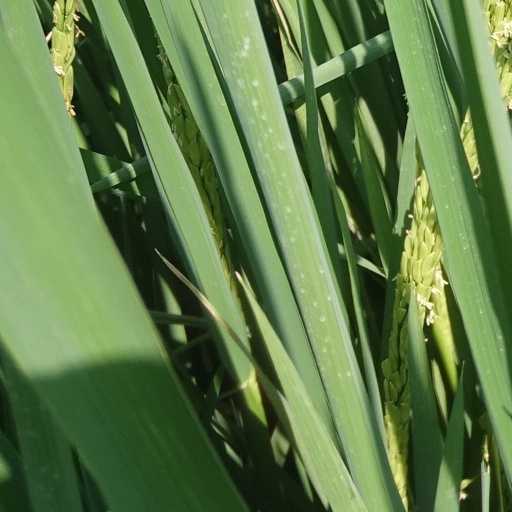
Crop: rice